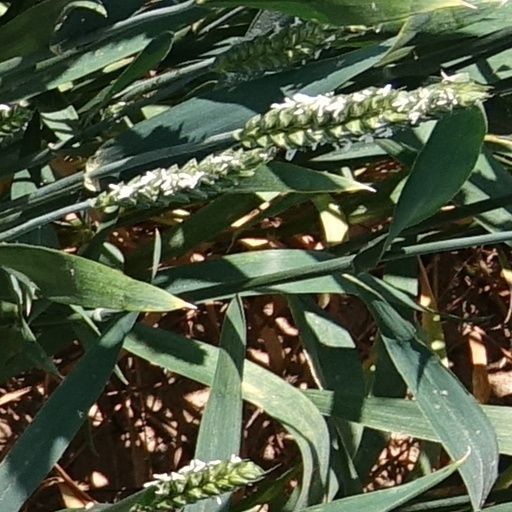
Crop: wheat